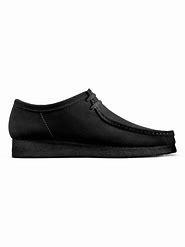
Brand: Clarks
Model: Originals Clarks Originals Wallabee